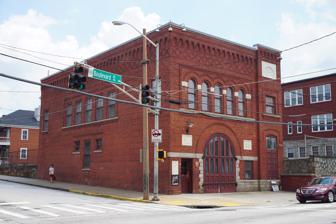
Building: Fire Station No. 6 (Atlanta)
Country: United States of America
Year built: 1894
United States historic place Fire Station No. 6 U.S. Historic district Contributing property Fire Station No. 6 (2016) Show map of Atlanta Show map of Georgia Show map of the United States Location 39 Boulevard Atlanta , Georgia , United States Coordinates 33°45′19″N 84°22′19″W / 33.75528°N 84.37194°W / 33.75528; -84.37194 Built 1894 Architect Bruce & Morgan Architectural style Romanesque Revival Part of Martin Luther King Jr. National Historical Park ( ID74000677 ) Added to NRHP May 2, 1974 Fire Station No. 6 is a historic fire station in Atlanta , Georgia , United States . Built in 1894 with designs by Bruce & Morgan , the building is the oldest freestanding fire station in the city. Located in the Sweet Auburn neighborhood, the building is a contributing property in the Martin Luther King Jr. National Historical Park . History The fire station was designed by the architectural firm Bruce & Morgan and built in 1894. The building, a two-story brick structure, was built in the Romanesque Revival style . Located at the intersection of Boulevard and Auburn Avenue in the Sweet Auburn neighborhood, the station was the first one in Atlanta to hire African American firefighters . The station would continue to serve the neighborhood for several decades, and by 1986, it was the oldest operating fire station in the city. In 1991, the station closed, and in 1995, it was renovated and converted to a museum on the history of desegregation in the Atlanta Fire Department . Among the items in the museum's collection are two of the station's original brass firepoles and a 1927 American LaFrance fire engine . Today, the building is the oldest freestanding fire station in the city. The building is a contributing property of the Martin Luther King Jr. National Historical Park and is located next to Our Lady of Lourdes Catholic Church . References